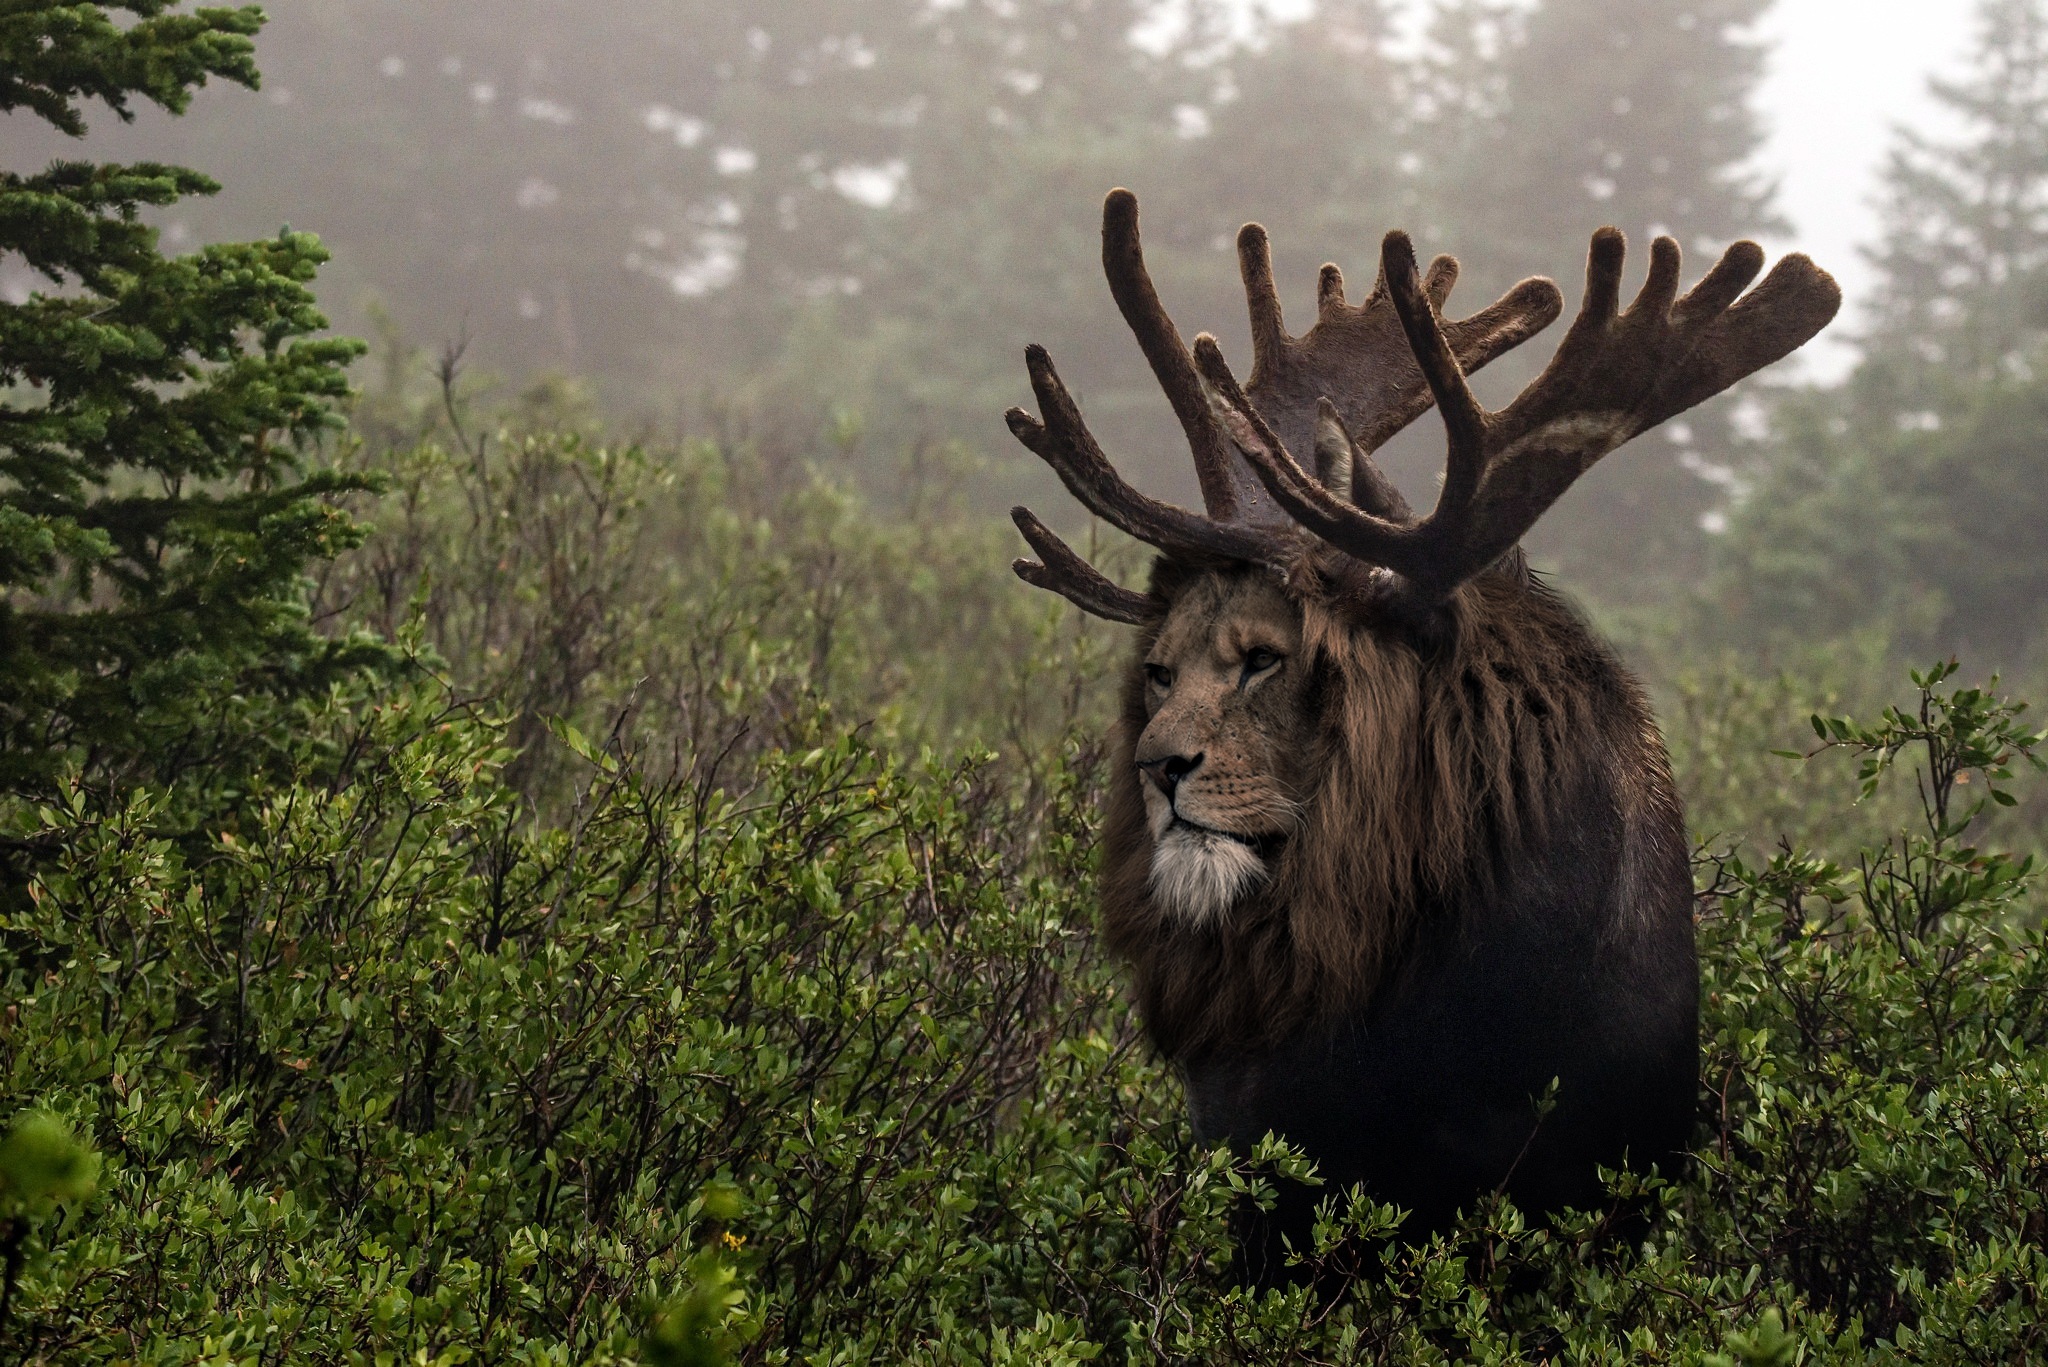
nature, waterfall, river, wildlife, deer, spring, cascade, mammal, fauna, lion, energy, landscapes, force, elk, strong sensation